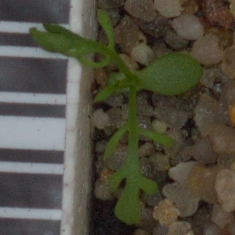
Label: scentless_mayweed